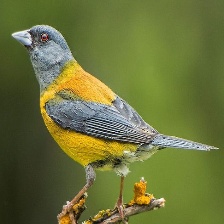
Species: PATAGONIAN SIERRA FINCH
Scientific name: PHRYGILUS PATAGONICUS
ImageNet parent category: house_finch